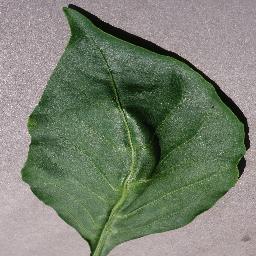
Label: Pepper,_bell___healthy